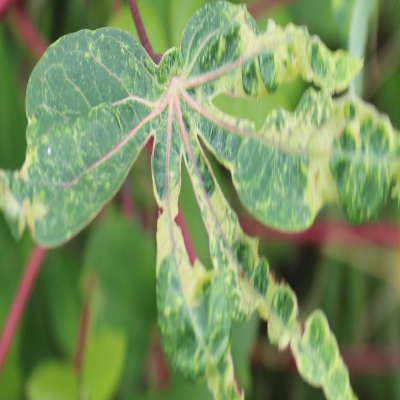
Crop: Cassava
Condition: mosaic